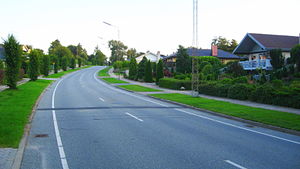
Ulvegravene
Ulvegravene, 2009
Ulvegravene, bebyggelse i Hjørrings sydvestlige udkant (Sankt Hans Sogn), præget af parcelhusbyggeri fra 1970'erne og 1980'erne.
Ulvegravene er en vej samt navnet på den omkringliggende bebyggelse i Hjørrings sydvestlige udkant, præget af parcelhusbyggeri fra 1970'erne og 1980'erne.